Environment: real
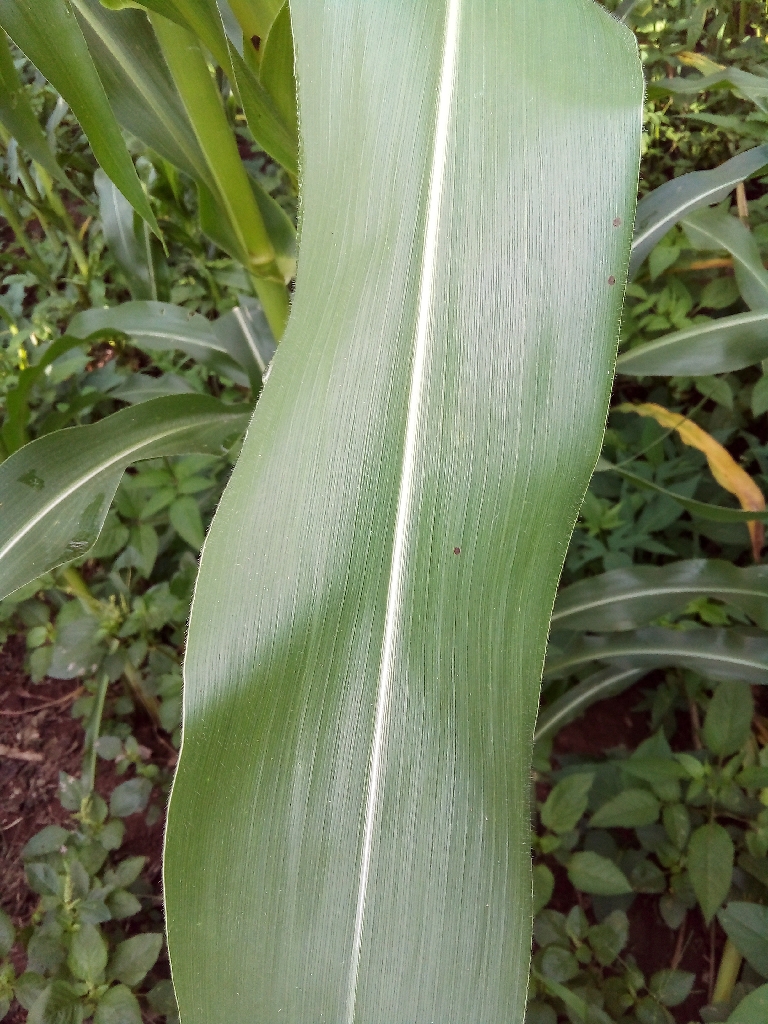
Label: healthy